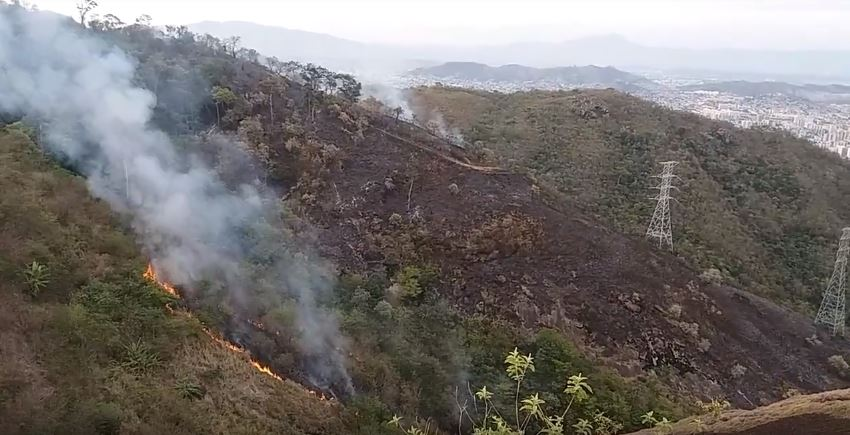
Fire: yes
Smoke: yes